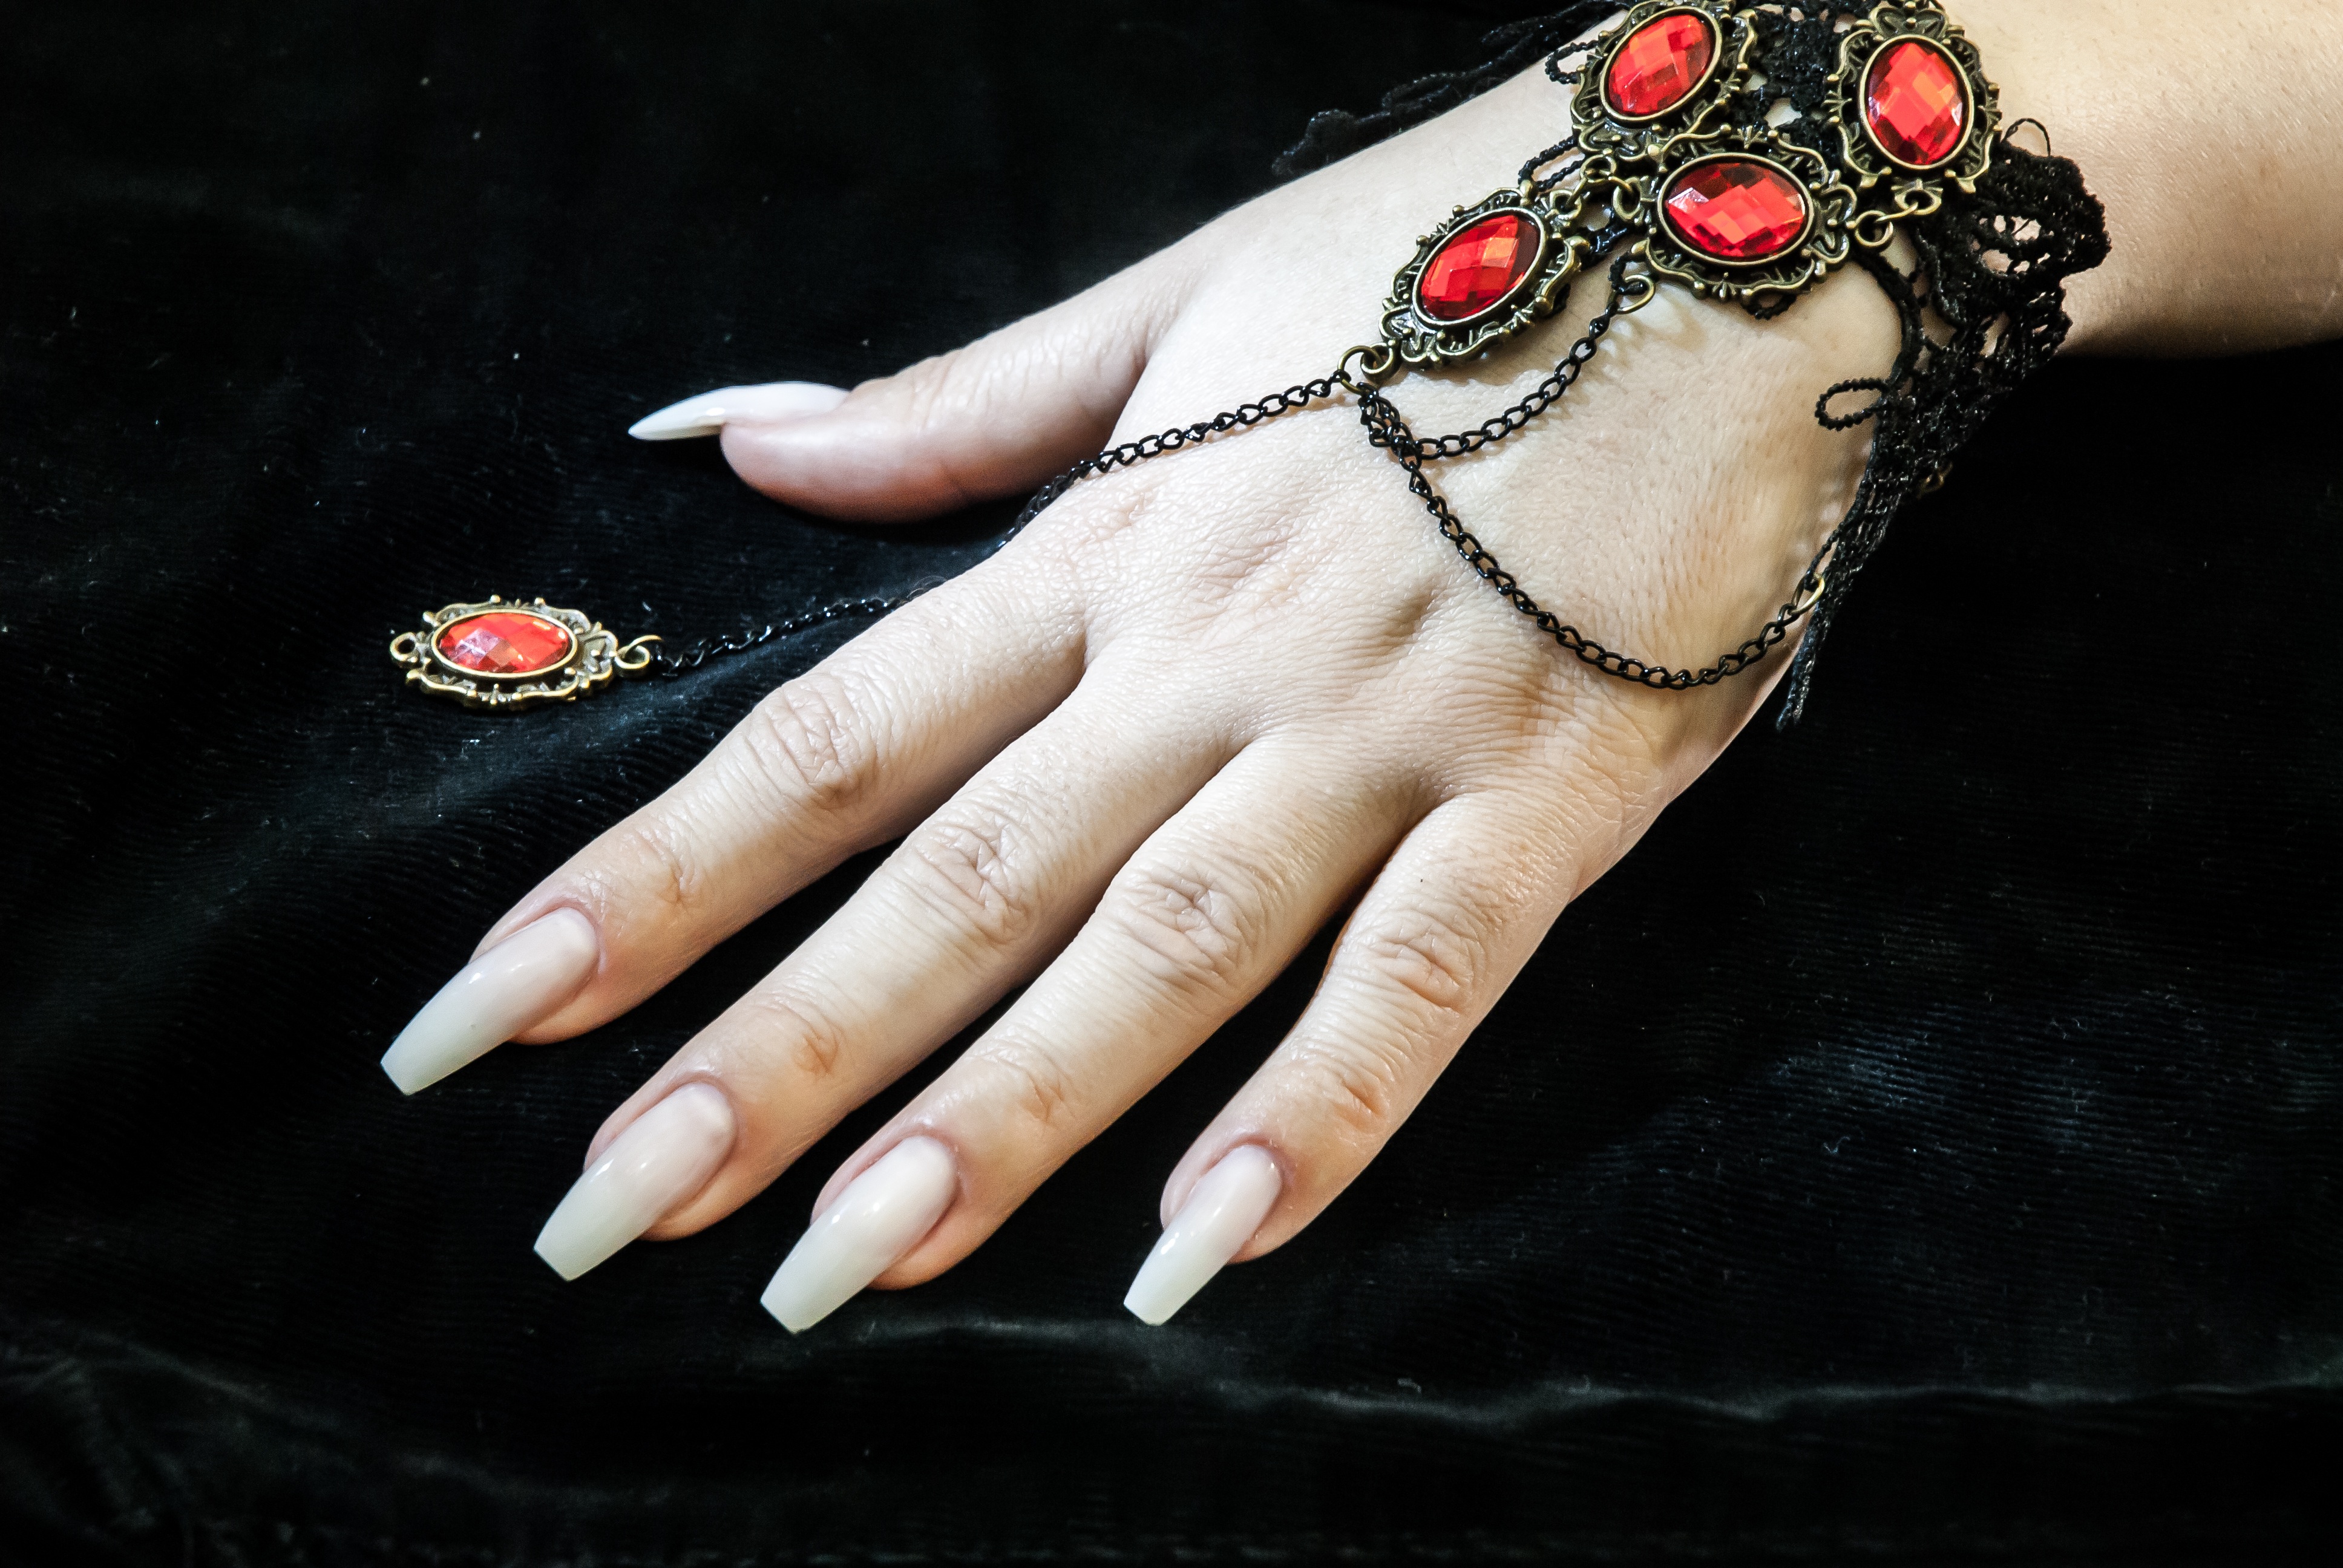
hand, ring, pattern, finger, nail, jewellery, art, design, hands, nail art, gel nails, gel uv, fashion accessory